Urris

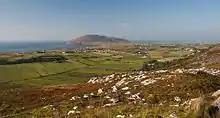
The view of Urris from Mamore Gap

At around 3pm, 11 April 1941, a Vickers Wellington bomber (W5653) crashed into the Urris Hills, resulting in the deaths of its six crew members. The cause of the crash was a navigational error. The plane was returning from a convoy escort patrol to RAF Limavady. The pilot became disorientated in thick fog and mistook Lough Swilly for Lough Foyle, while attempting a visual landing at Limavady. As the plane descended, it crashed into the hills at an elevation of 770 feet. Irish Free State soldiers began an immediate search of the area, which was hampered by thick fog. Due to weather conditions and the difficulty of reaching the crash site, it was not immediately possible to bring to bodies down from the hill. The dead airmen were F/O Alfred Cattley (40888) who piloted the craft; P/O James Montague (81359); Sgt John Bateman (959540); Sgt Francis Whalley (977309); Sgt Frederick Neill (976110); and Sgt Brinley Francis Badman (976192). They were assigned to RAF 221 squadron.